Trams in Surabaya

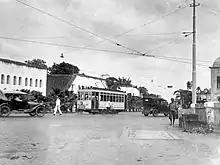
An electric tram passed through a street in Surabaya

There was a tram system in Surabaya, East Java, Indonesia from 1889 to 1978. The tramway was operated by a private company Oost-Java Stoomtram Maatschappij (OJS, "East Java Steam Tram Company"), and later by Kereta Api Indonesia (KAI), and was the only OJS-owned rail system survived in post-independence Indonesia. The tramway linked Ujung (Port of Tanjung Perak) with Wonokromo and continued towards Krian in Sidoarjo. All land assets of the tramway is currently owned by Operational Area VII Surabaya of the KAI.